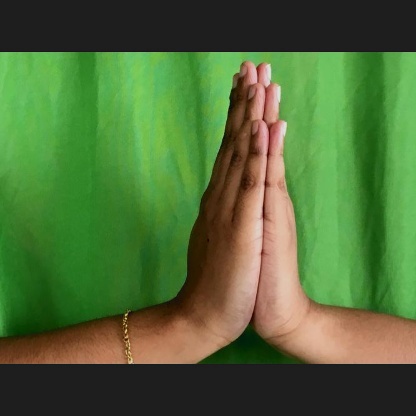
Mudra: Anjali